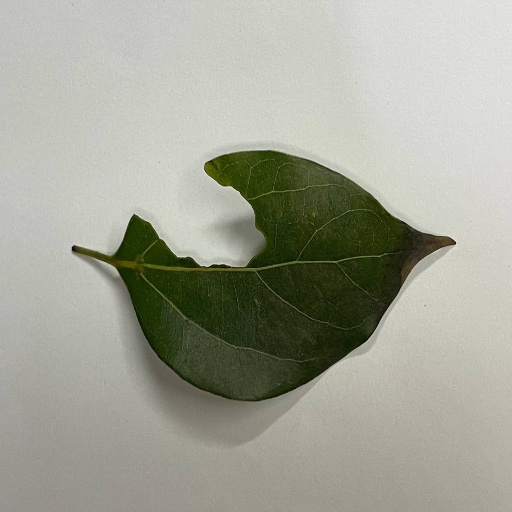
Species: Camphor
Leaf condition: Shot Hole